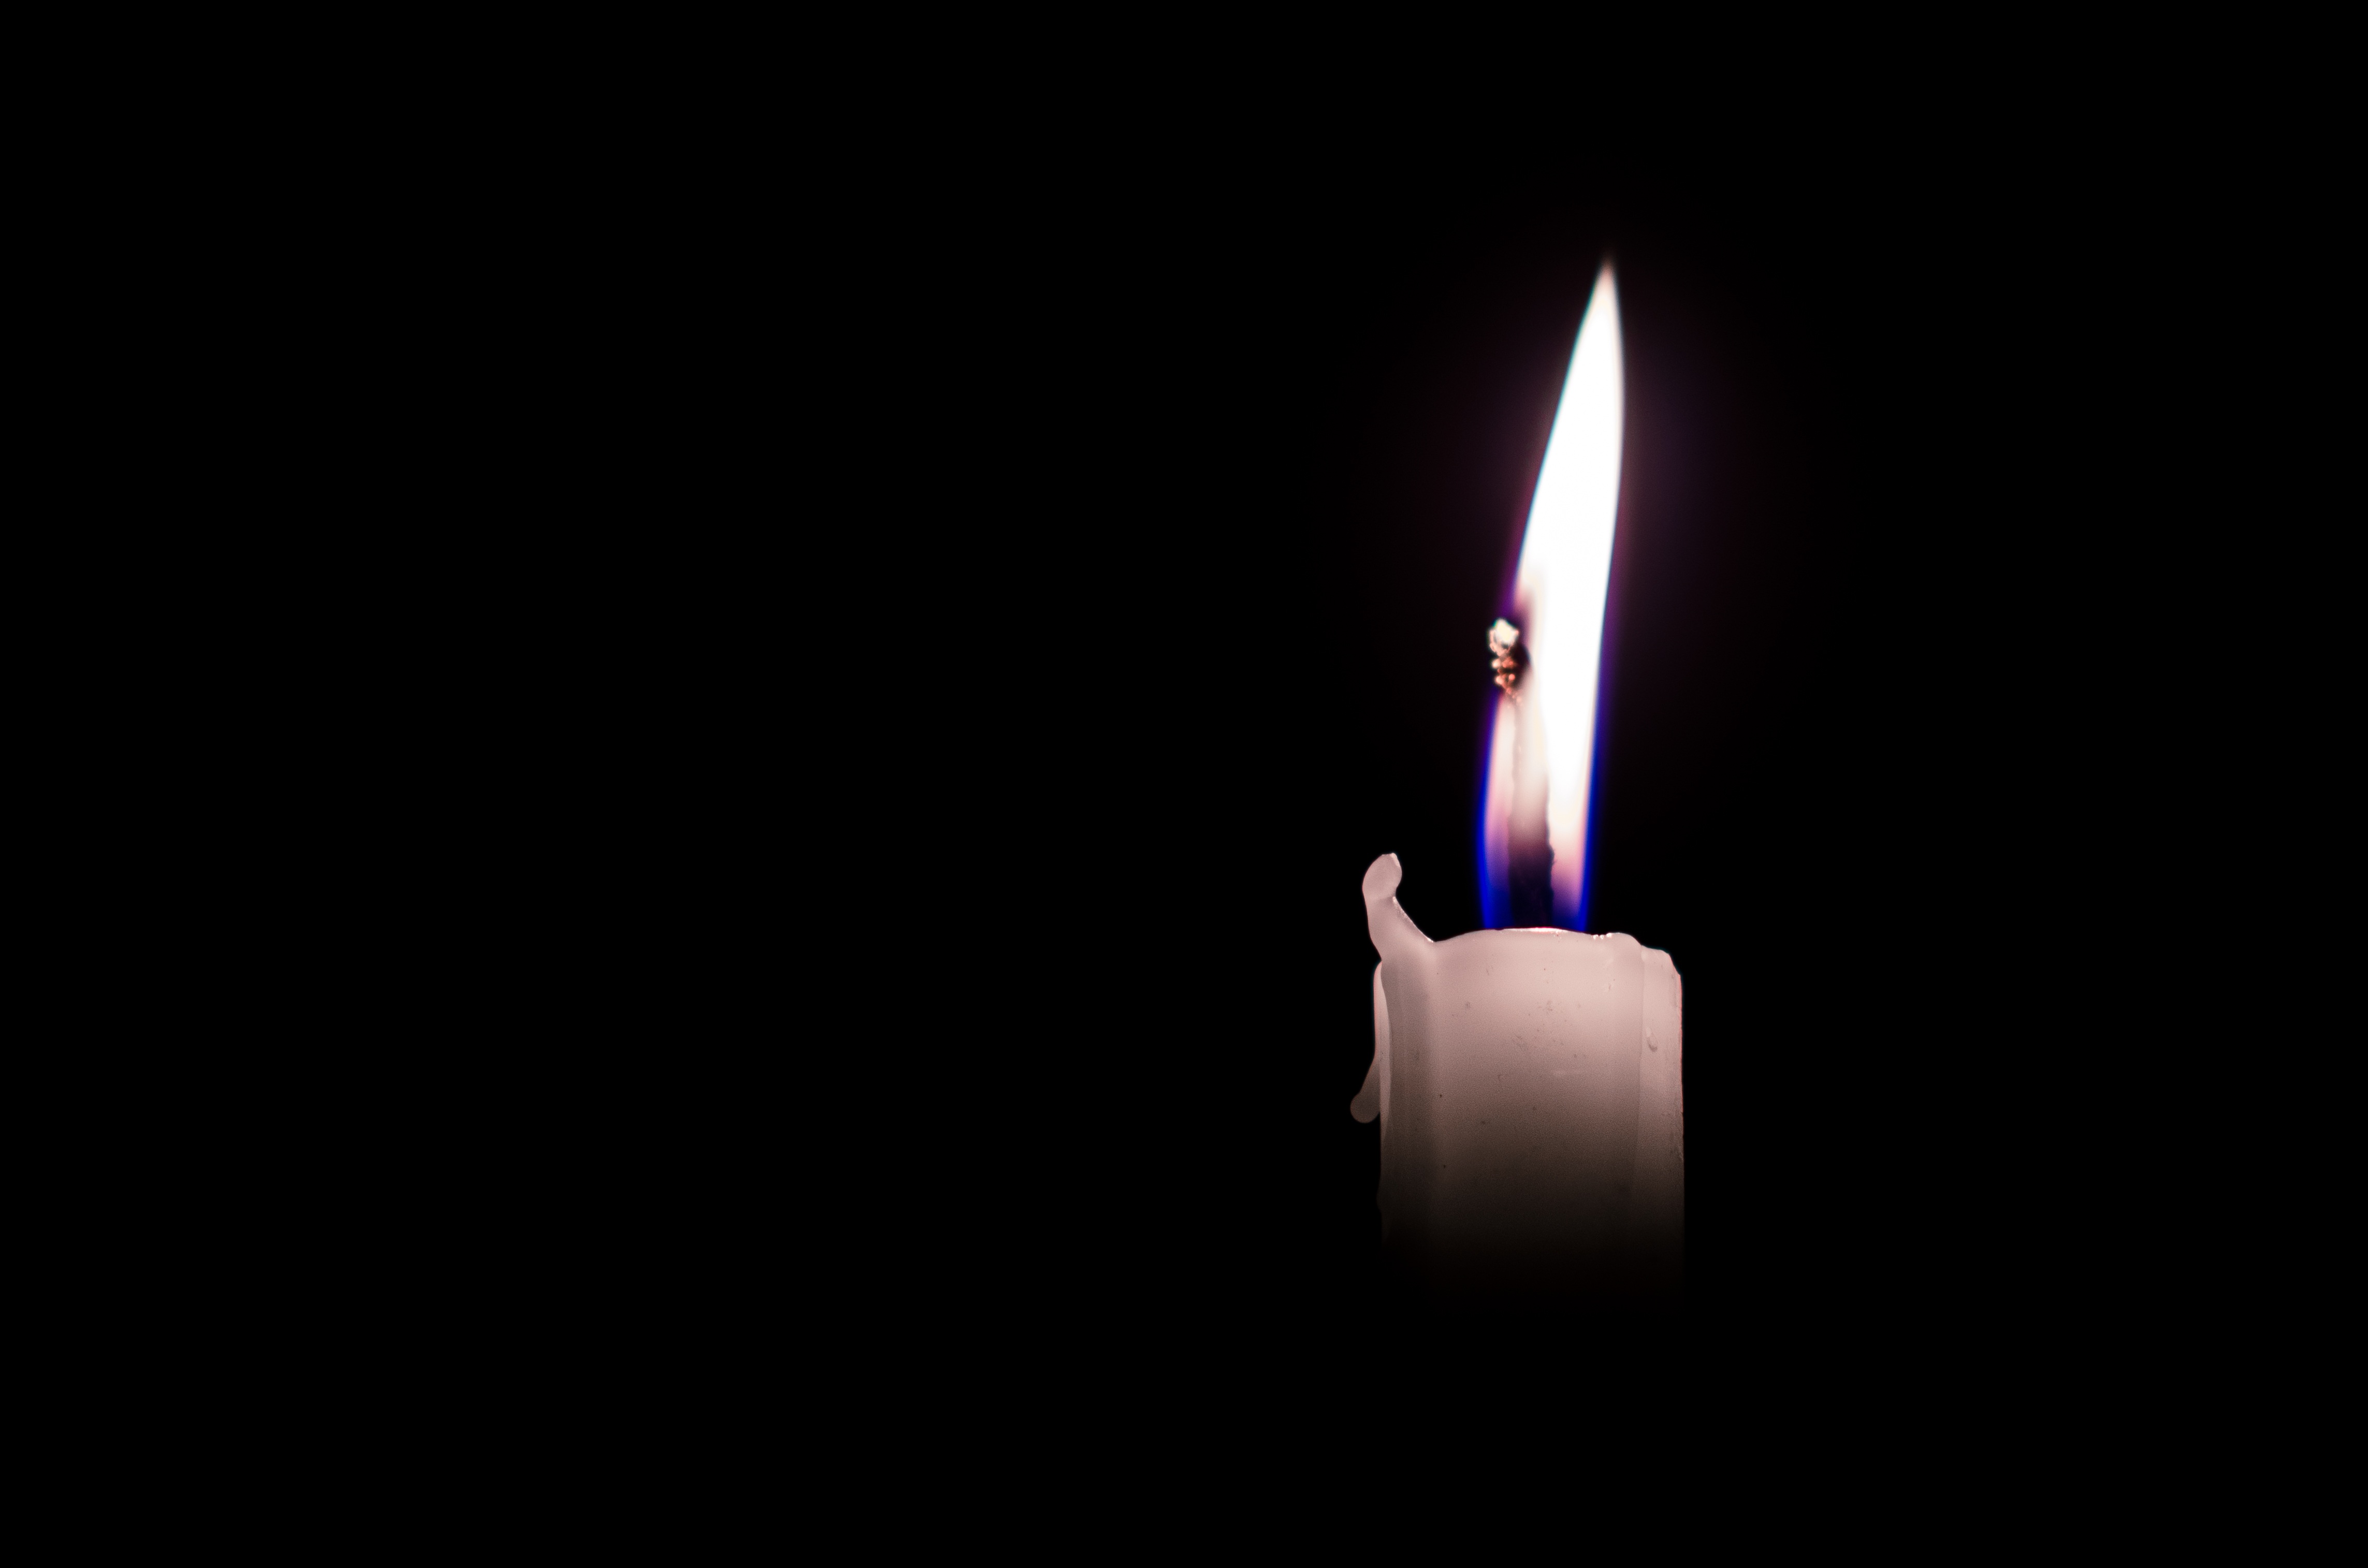
light, white, night, alone, dark, flame, fire, darkness, black, lighting, sad, candles, still alive, power off